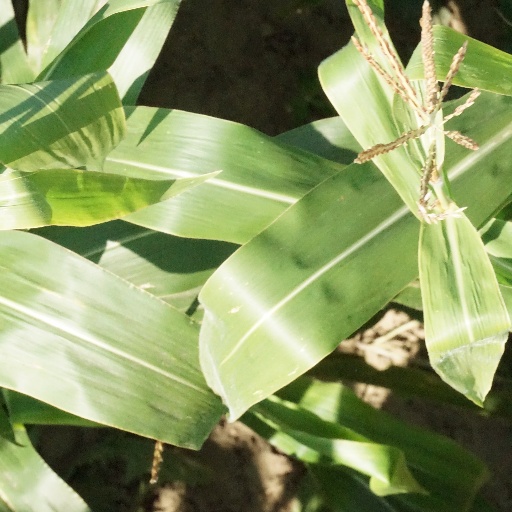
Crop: maize; corn